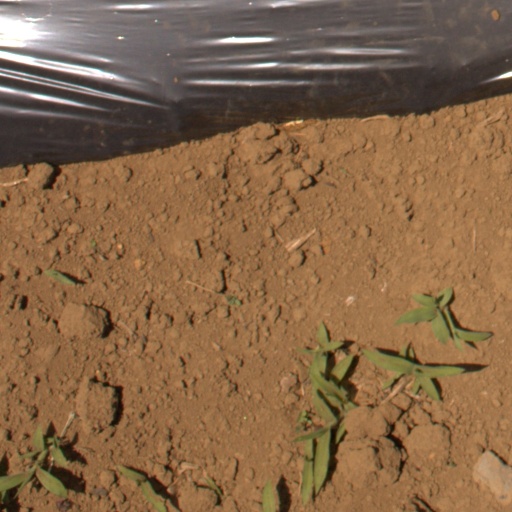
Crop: Jerusalem artichoke